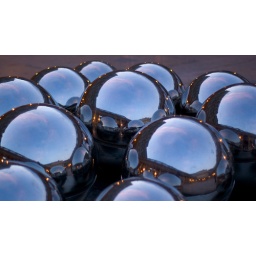
Cool structure of silver balls on top of a fountain in the royal palace gardens